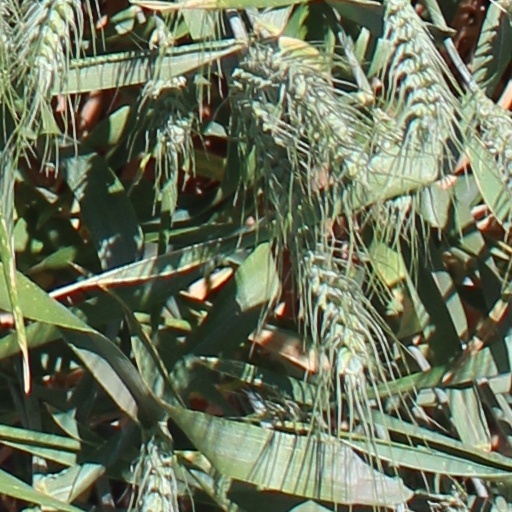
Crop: wheat